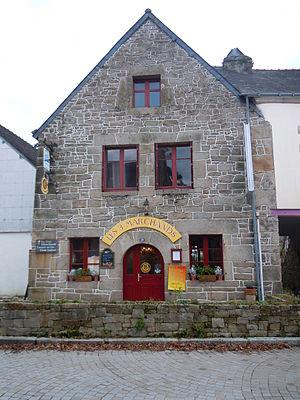
la taverne des trois marchands ( commune de Guémené-sur-Scorff, département du Morbihan)
Guémené-sur-Scorff [gemne syʁ skɔʁf] est une commune française située dans le département du Morbihan, en région Bretagne. Elle est considérée comme la capitale du Pays Pourlet. Elle doit aujourd'hui surtout sa renommée à sa spécialité gastronomique : l'andouille de Guémené.